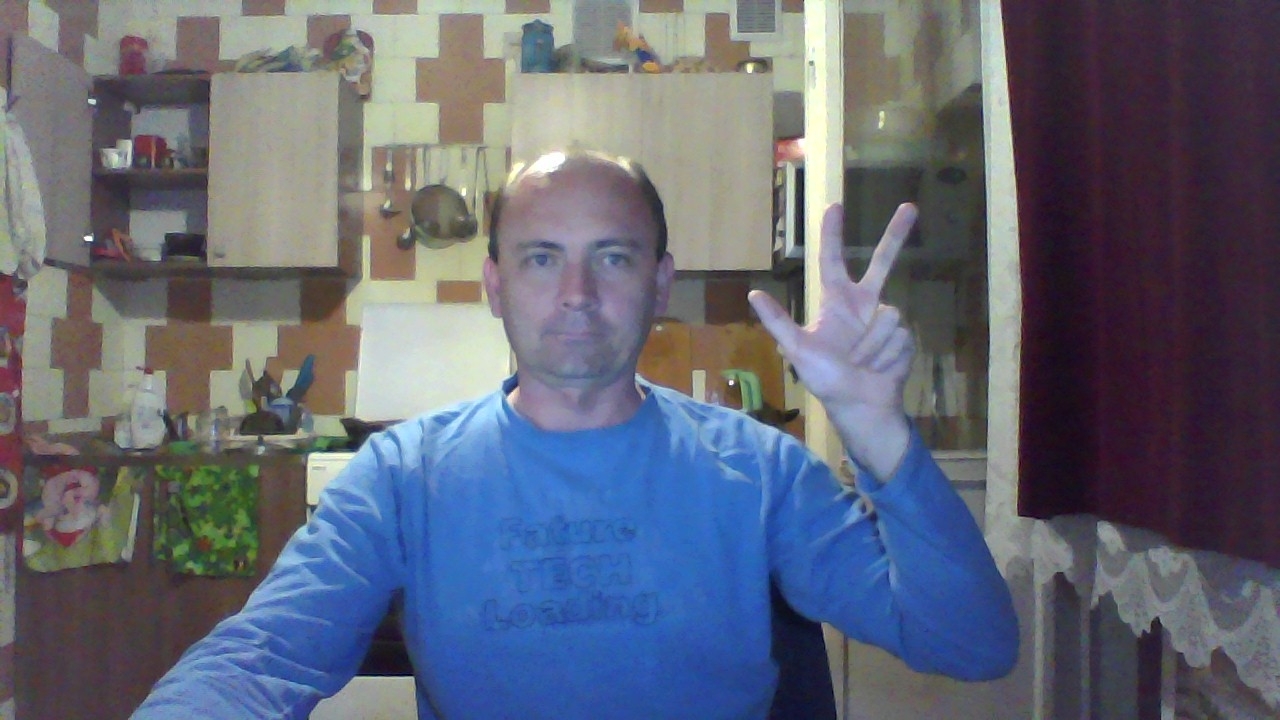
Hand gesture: three2